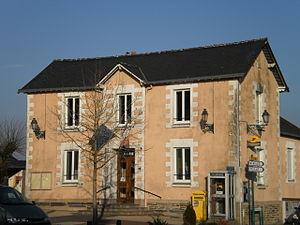
Trans-sur-Erdre (Loire-Atlantique, France) - mairie
Trans-sur-Erdre est une commune de l'Ouest de la France, située dans le département de la Loire-Atlantique, en région Pays de la Loire.